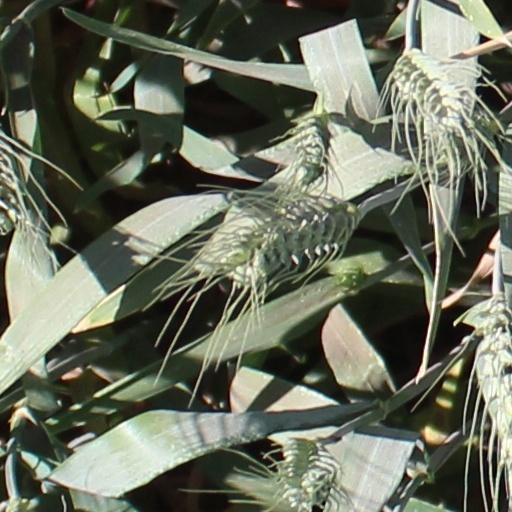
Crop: wheat